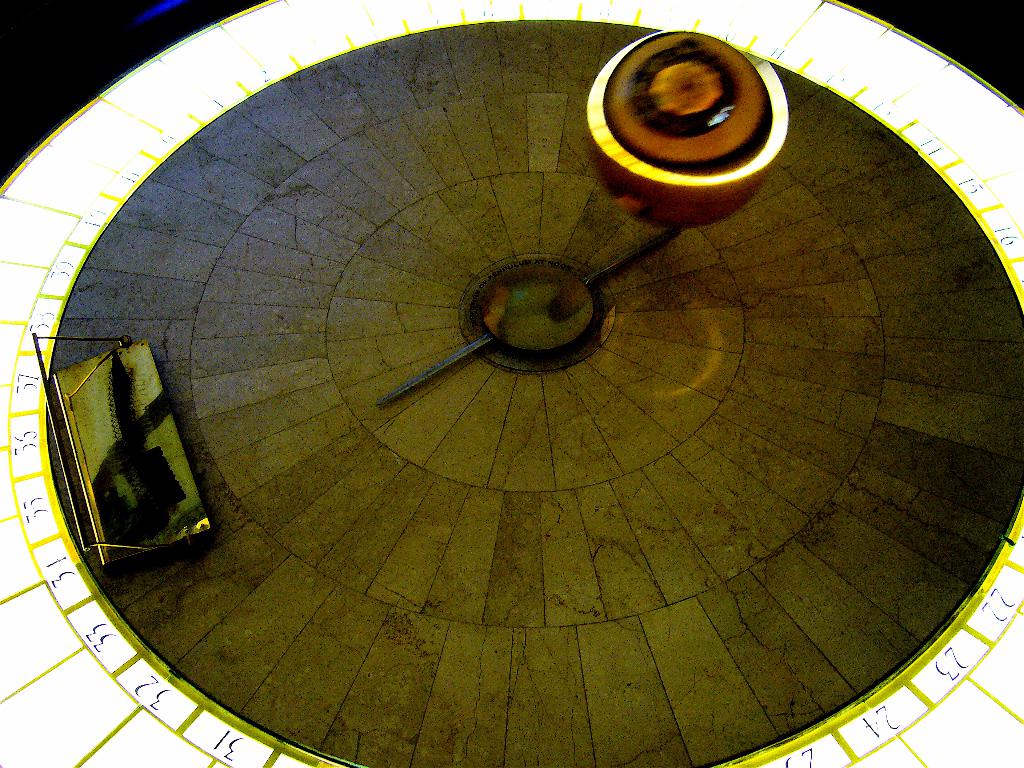
Label: others